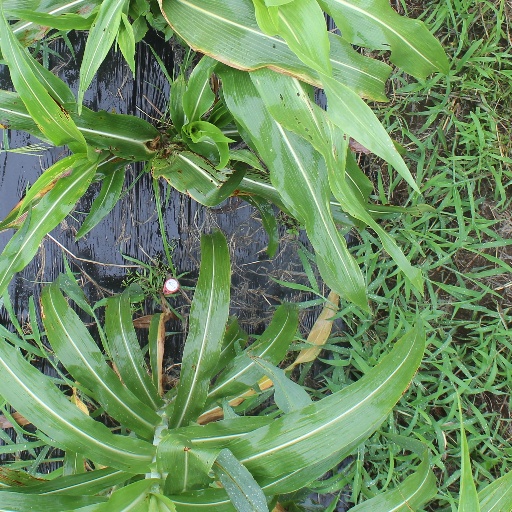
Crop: sorghum